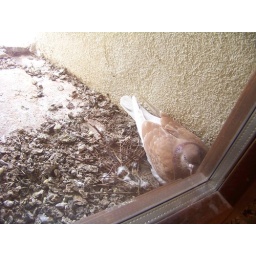
Pigeon in the windows of the clock tower